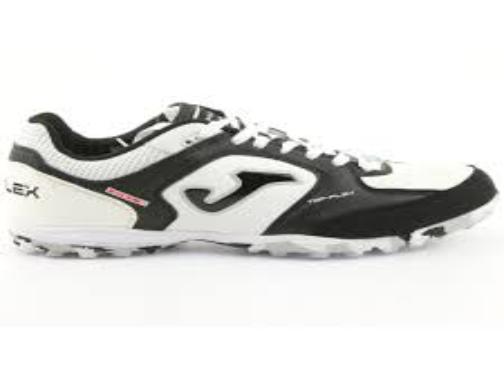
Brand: Joma-1
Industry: Clothes